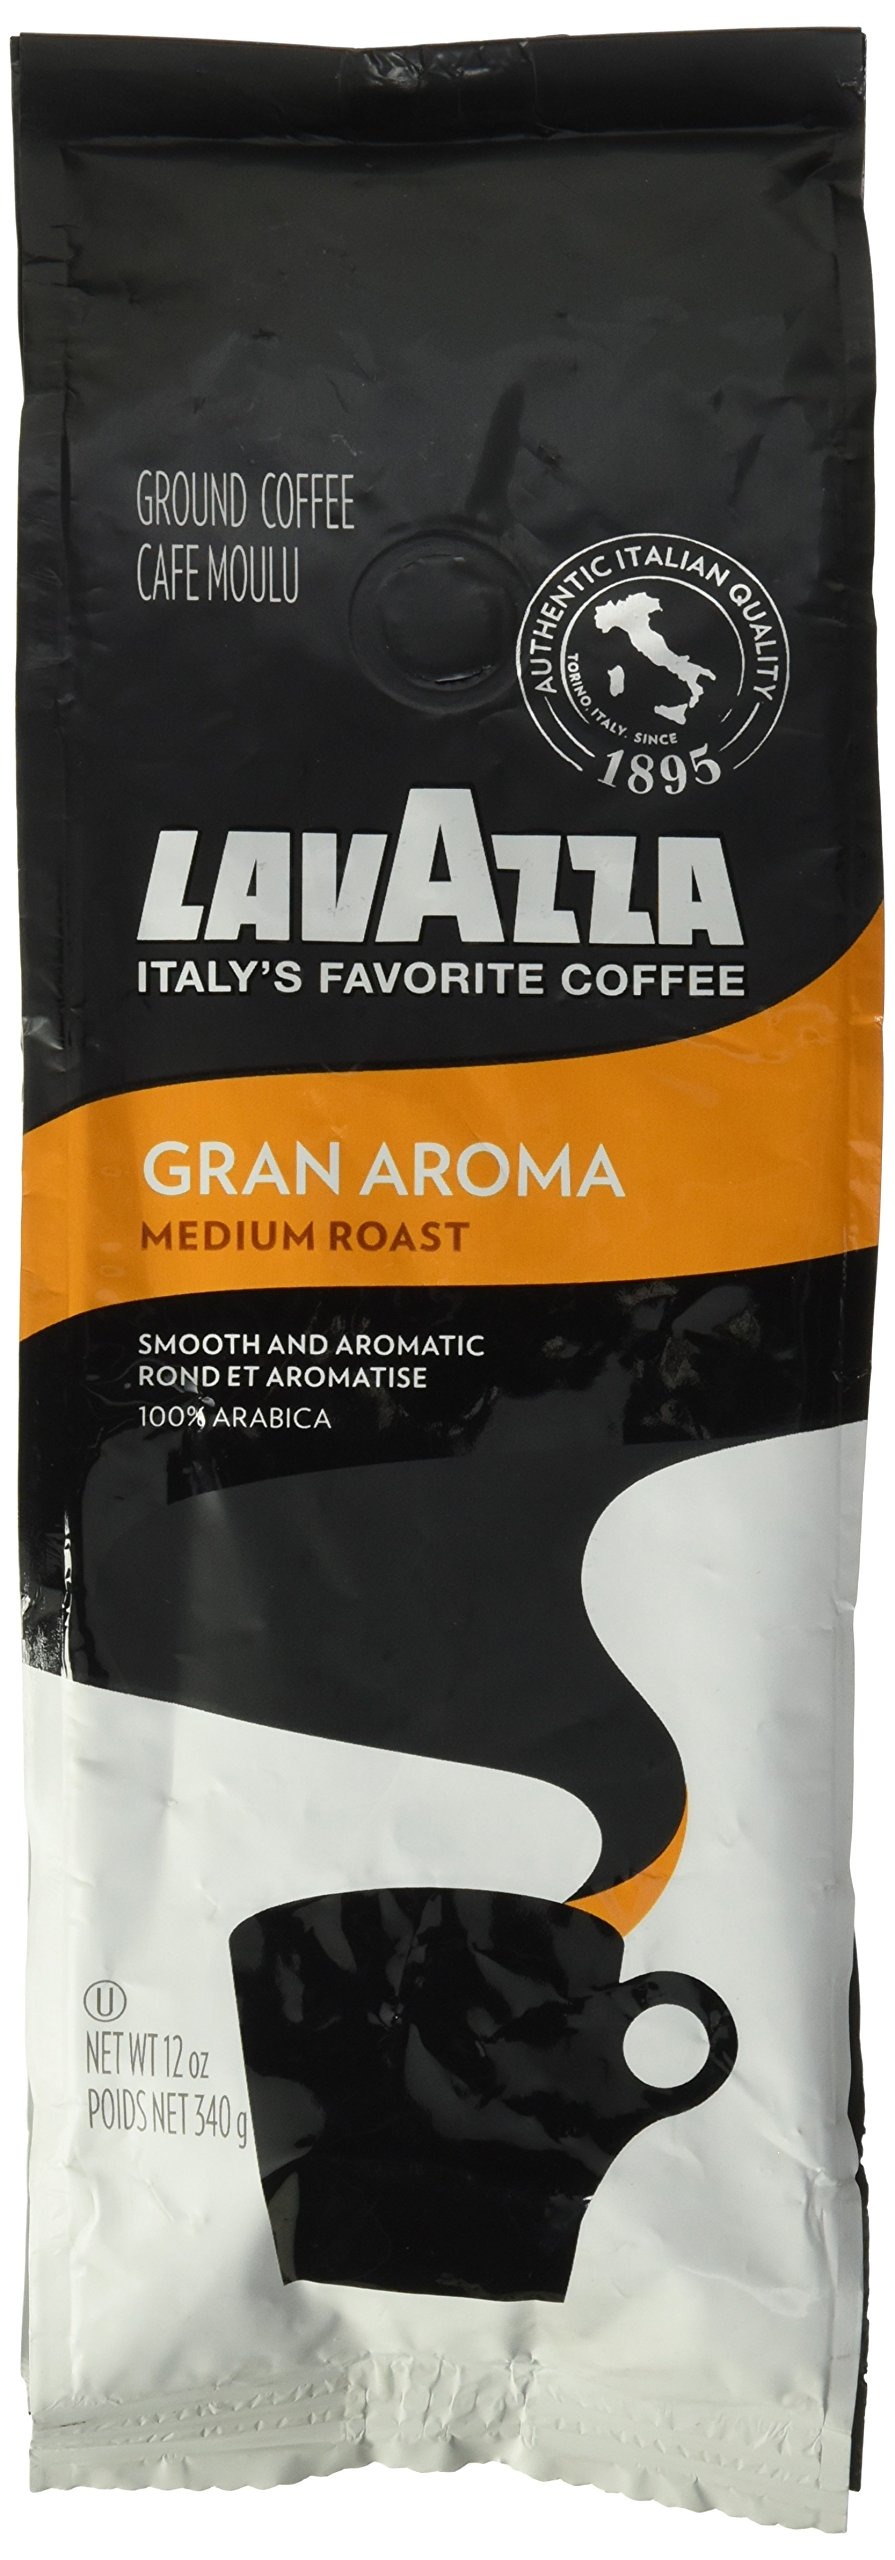
Item Name: Lavazza 7509 Gran Aroma Ground Coffee, Medium Roast, 12 oz Bag
Bullet Point: Sold as 1 Each.
Value: 12.0
Unit: Ounce

Price: 12.99